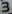
Number: 3